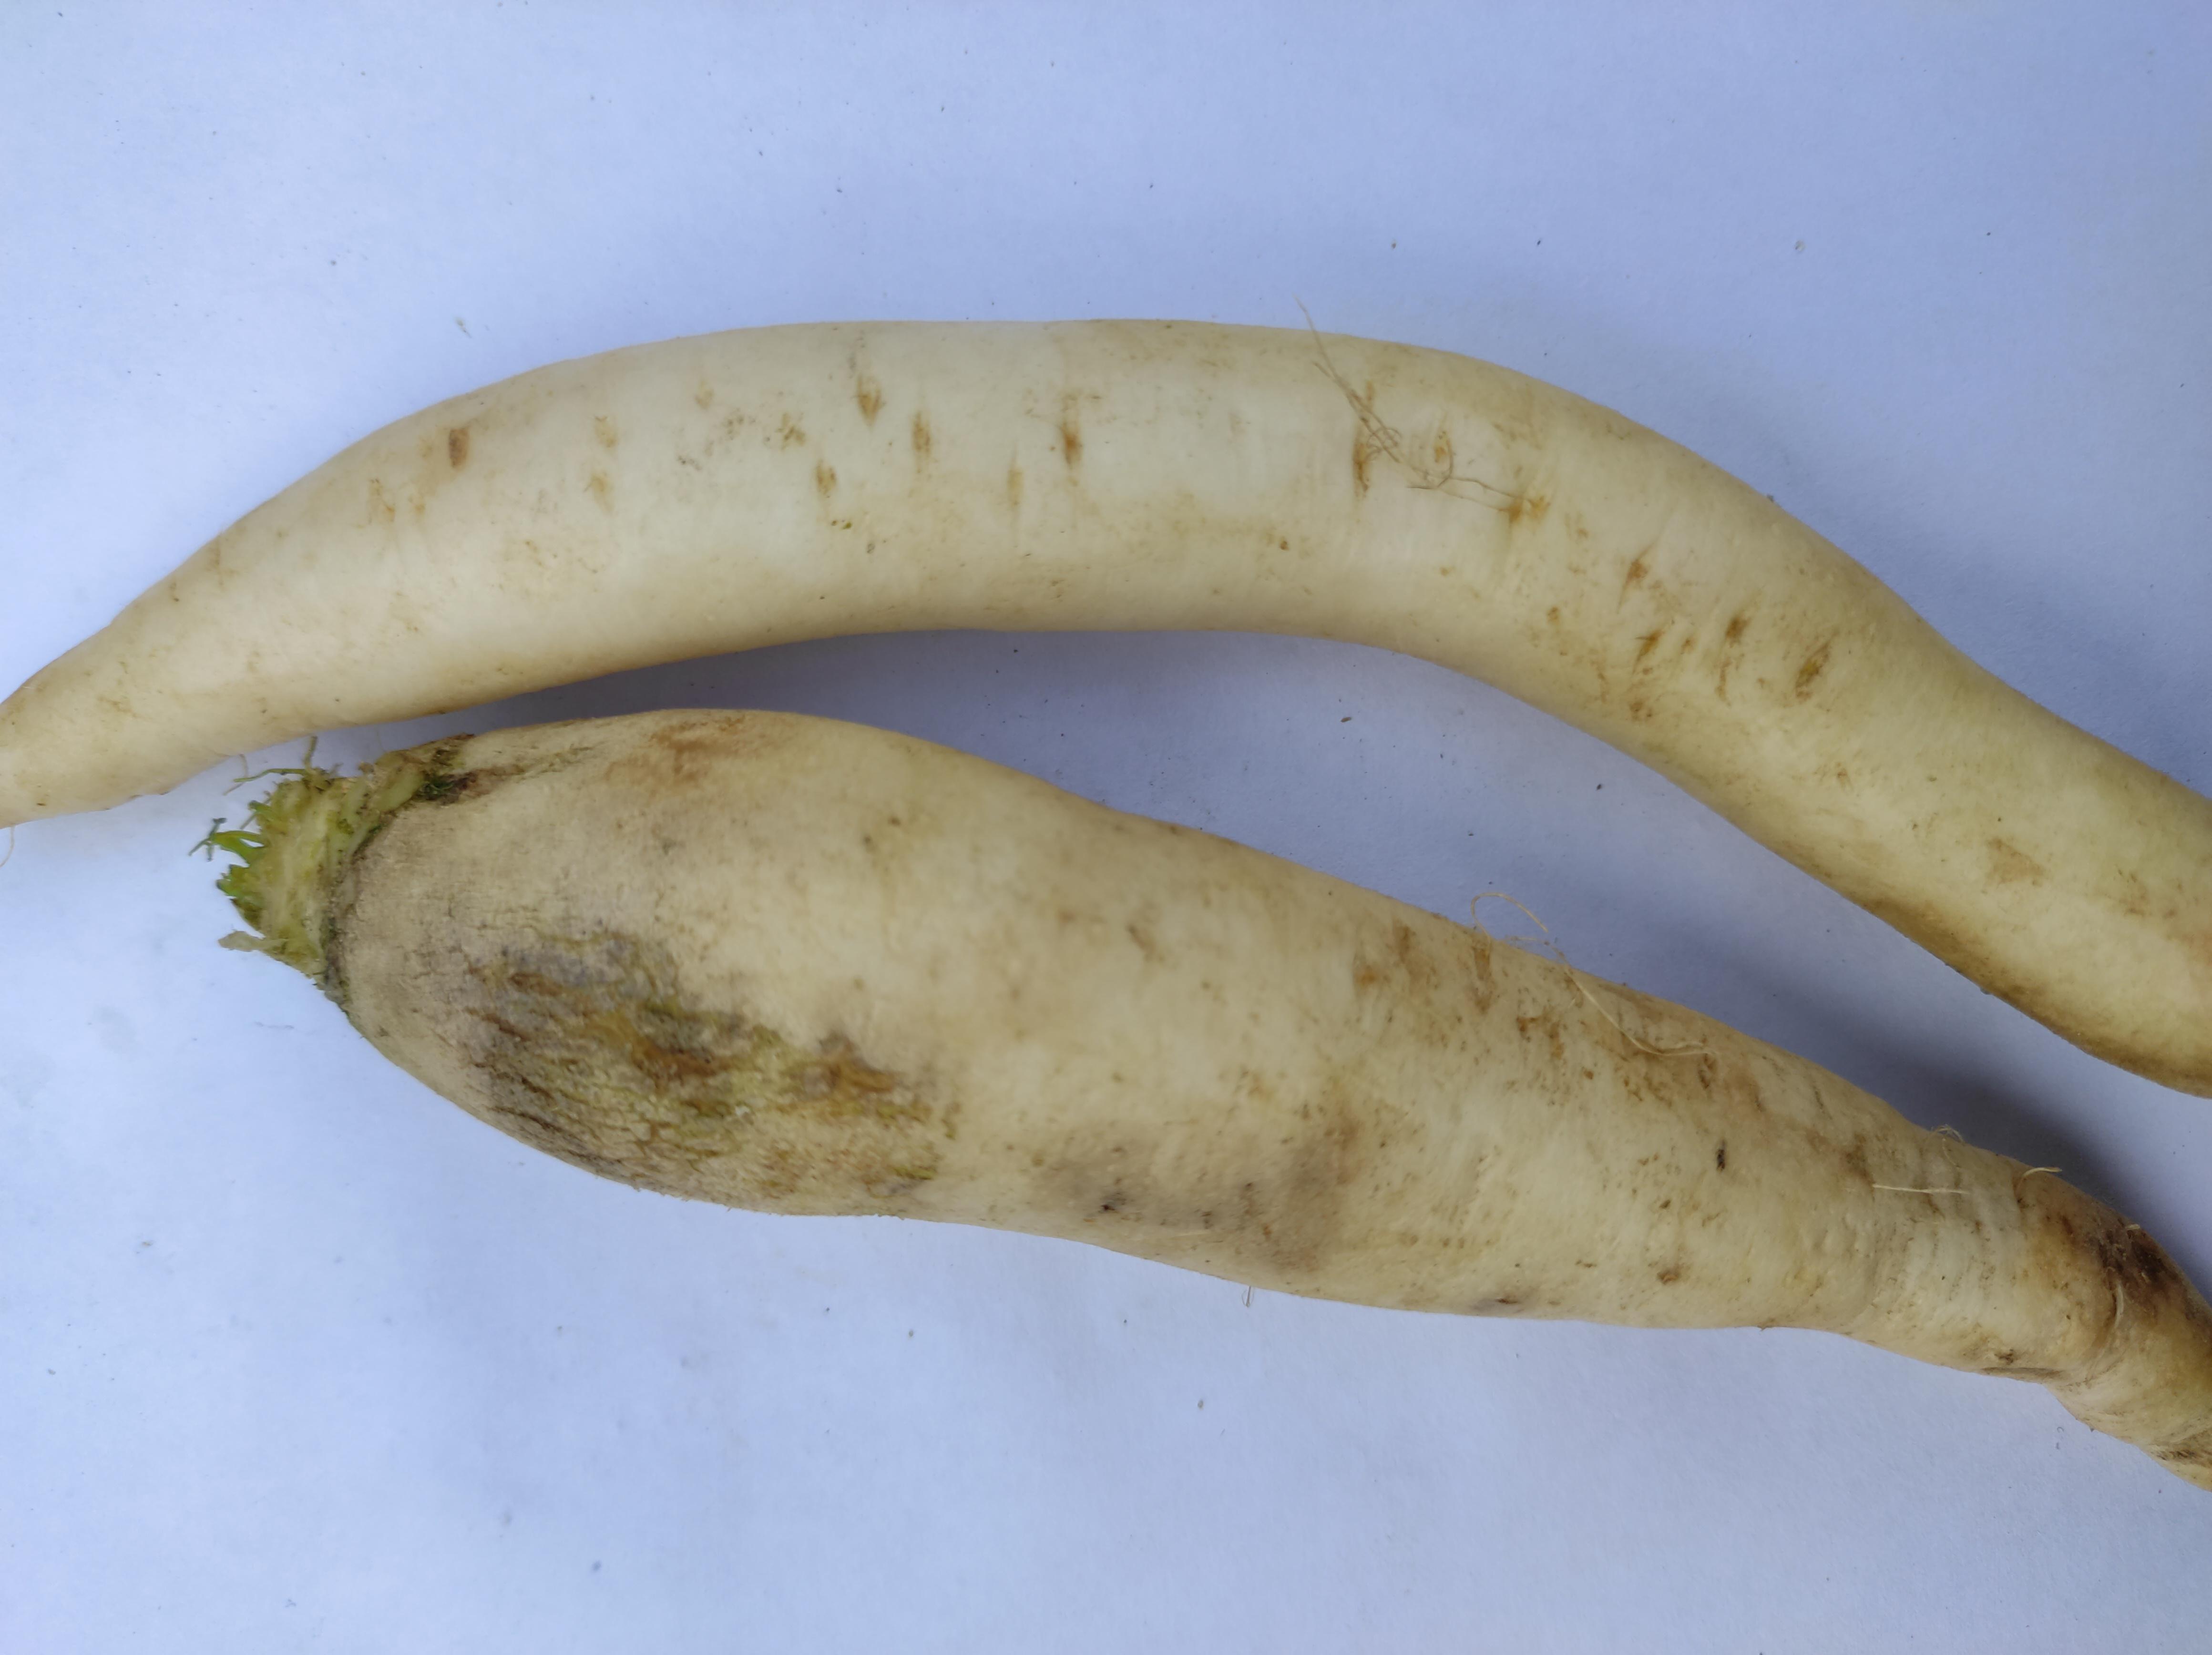
Label: Radish